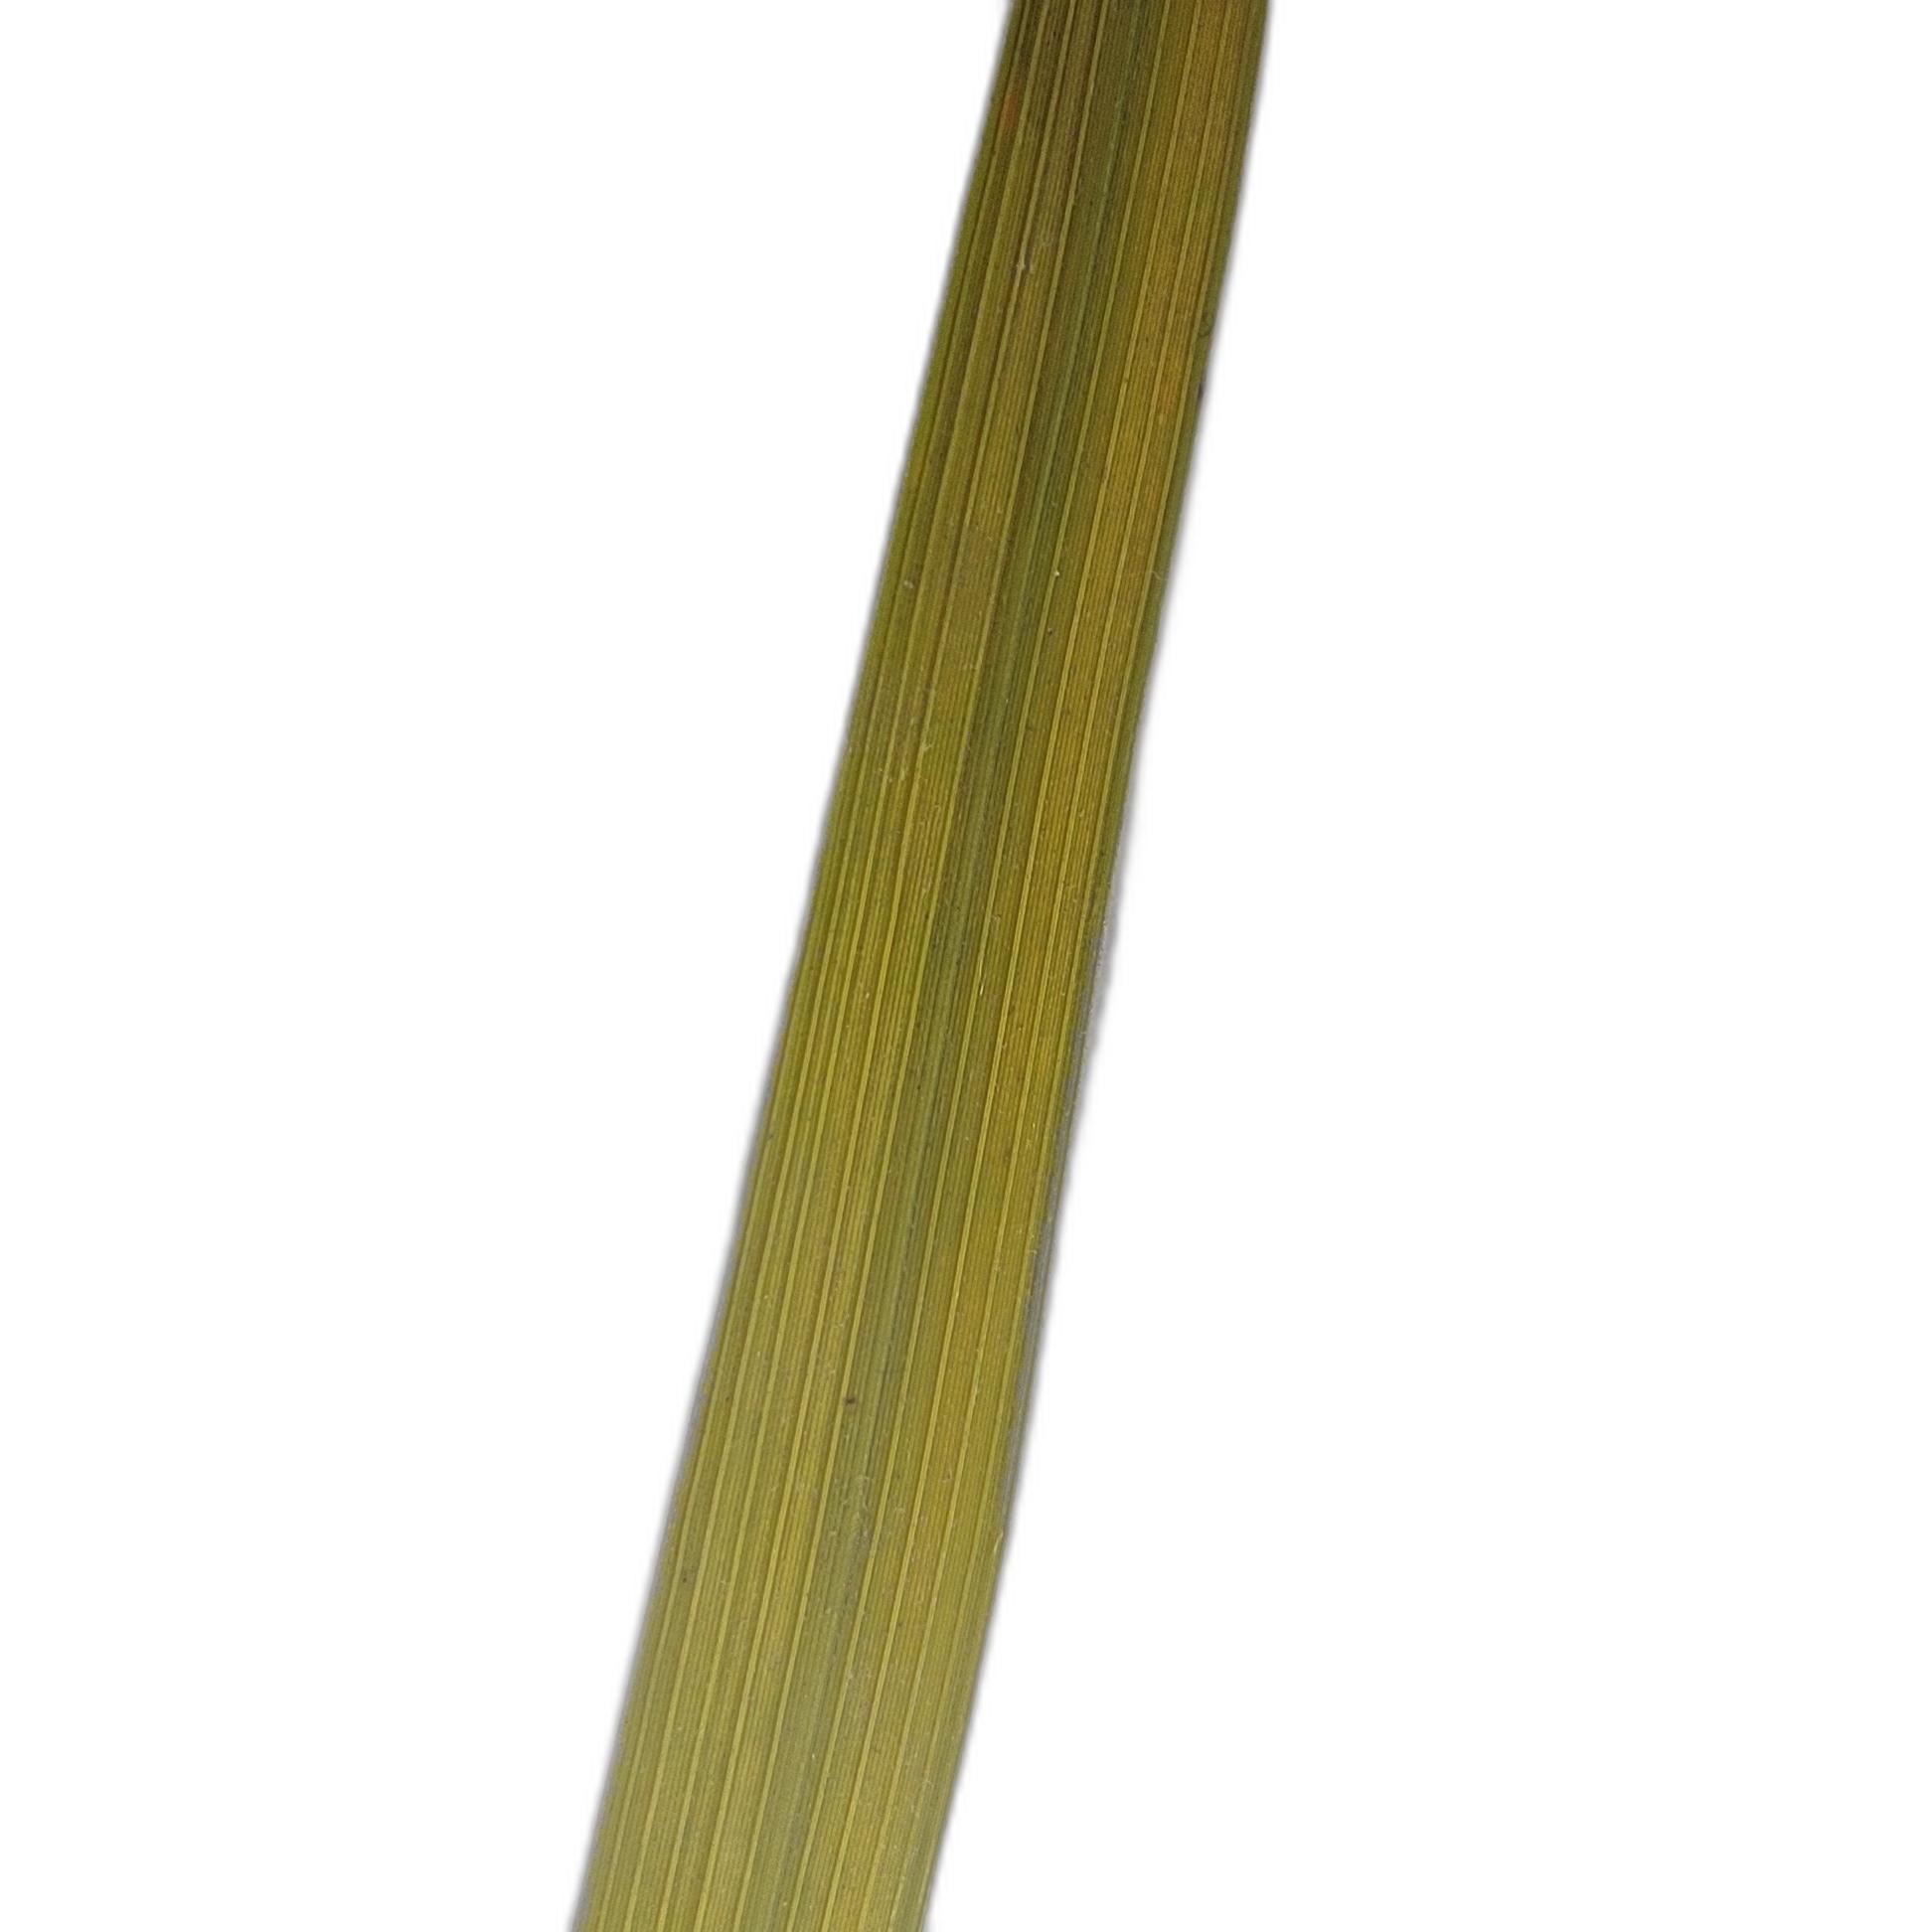
Label: Rice Tungro